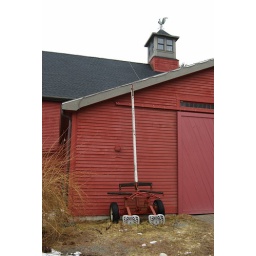
Farm equipment against red barn at Drumlin Farm